Carnival Panorama

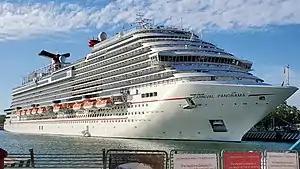
"Carnival Panorama" at Puerto Vallarta, Jalisco, Mexico, on 8 January 2020

When "Carnival Panorama" returned to Long Beach on 7 March 2020, a female passenger was reported to be ill. As a result, the debarkation was halted by the Centers for Disease Control and Prevention (CDC) and the Long Beach Fire Department until the woman could be tested for COVID-19 at a nearby hospital. Initial reports stated that the ailing guest did not meet the criteria for coronavirus, but the CDC wanted to take "extra precautions".